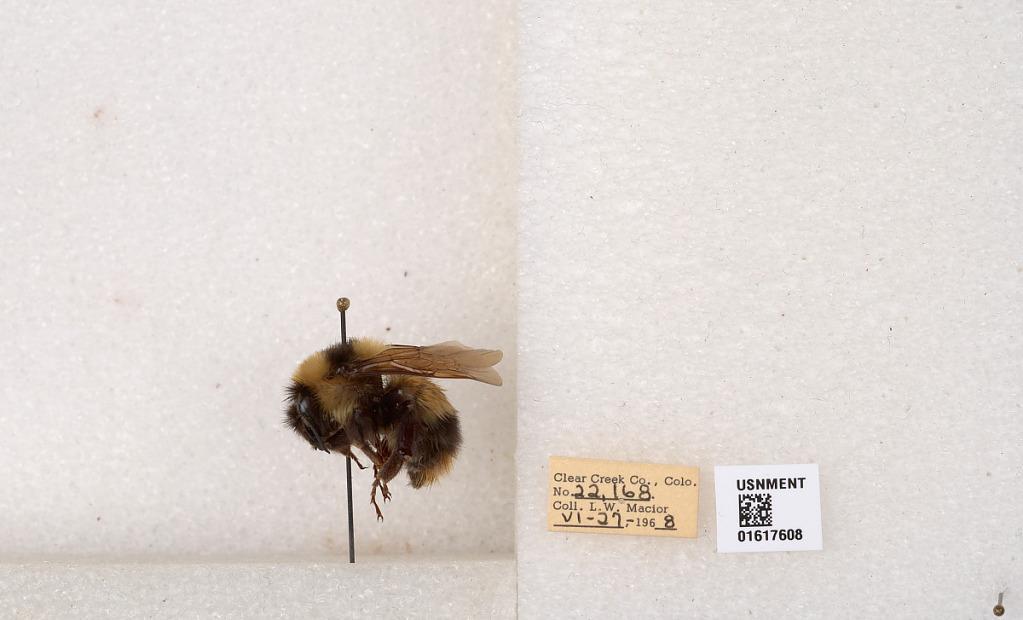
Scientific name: Bombus kirbyellus
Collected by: L. Macior
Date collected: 1968-6-27
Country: United States
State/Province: Colorado
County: Clear Creek
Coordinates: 39.6891, -105.644